History of manga

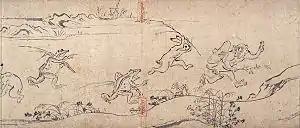
"Chōjū-giga" (12th century), traditionally attributed to a monk-artist Kakuyū (Toba Sōjo)

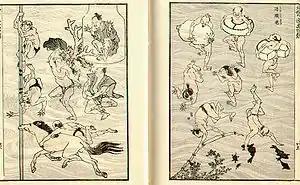
Image of bathers from the "Hokusai manga"

Manga, in the sense of narrative multi-panel cartoons made in Japan, originated from Western style cartoons featured in late 19th-century Japanese publications. The form of manga as speech-balloon-based comics more specifically originated from translations of American comic strips in the 1920s; several early examples of such manga read left-to-right, with the longest-running pre-1945 manga being the Japanese translation of the American comic strip "Bringing Up Father". The term "manga" first came into usage in the late 18th century, though it only came to refer to various forms of cartooning in the 1890s and did not become a common word until around 1920.